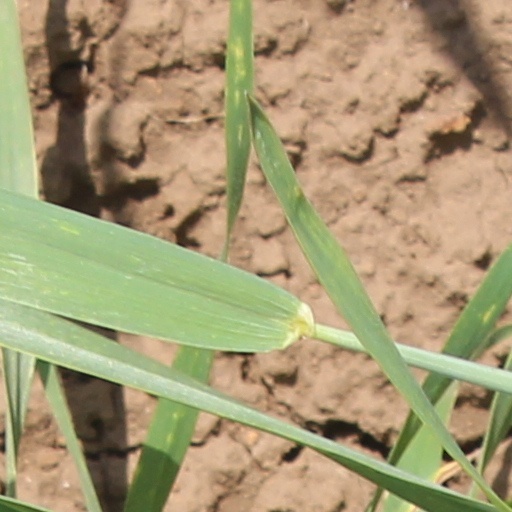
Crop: wheat